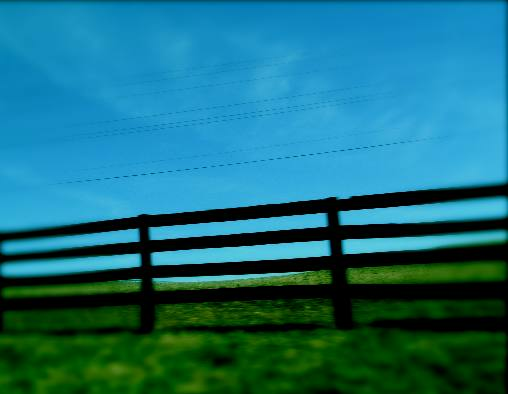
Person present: No